Paradise in Service

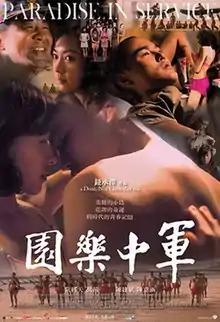
Film poster

Paradise in Service is a 2014 Taiwanese historical period film directed, co-written and co-produced by Doze Niu. Set in Kinmen in the 1960s and 1970s, the film focuses on Unit 831, a Republic of China Armed Forces military brothel in existence on the island from 1952 to 1990. It was screened in the Panorama section of the 65th Berlin International Film Festival.